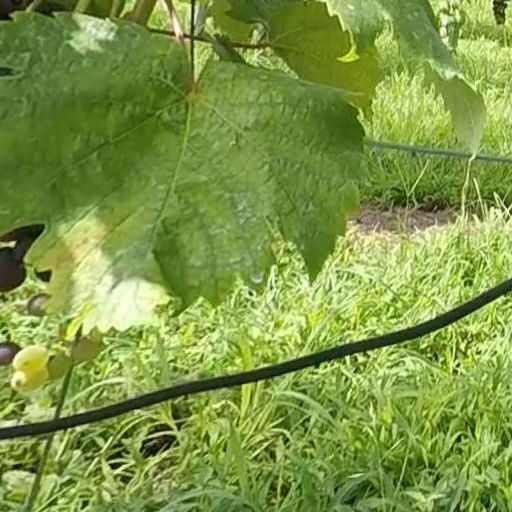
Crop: grape